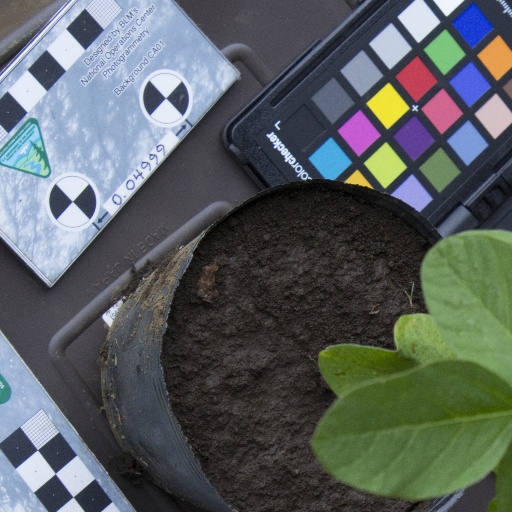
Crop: soybean